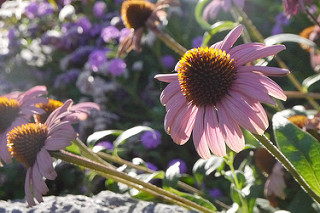
Flower: daisy